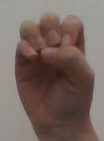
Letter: ha